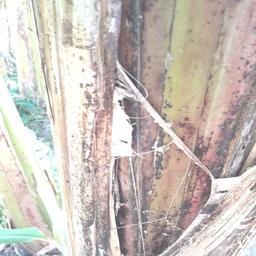
Label: PSEUDOSTEM WEEVIL